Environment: real
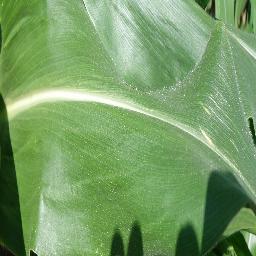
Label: healthy